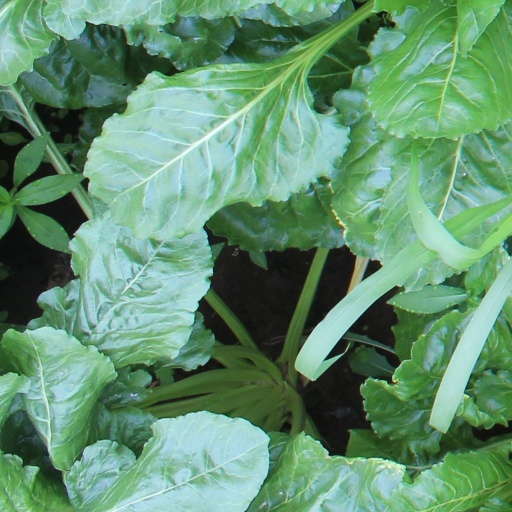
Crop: sugar beet